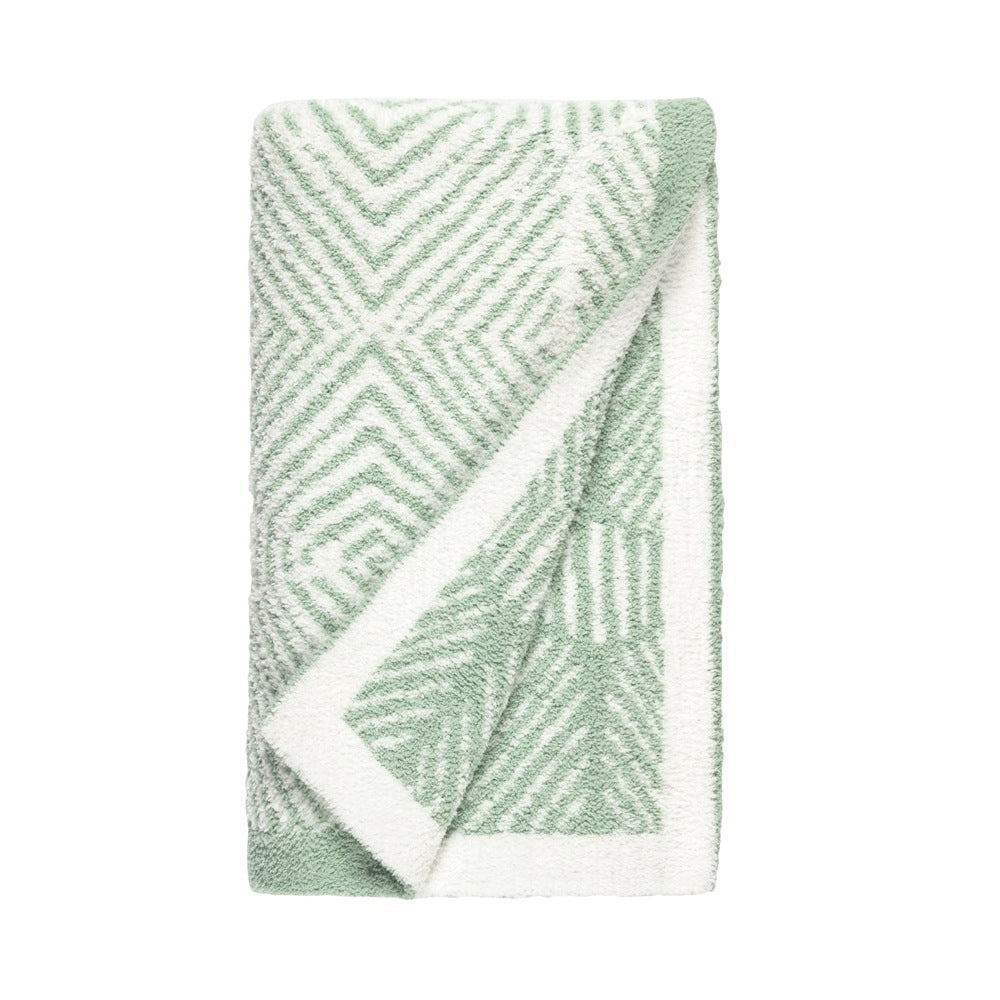
Hugga Blanket in Zebra Geo
Hugga Blanket in Zebra Geo – Cozy Comfort for Babies and Toddlers The Hugga Blanket in Zebra Geo is designed to provide a sense of coziness and contentment for your little one. Lightweight and durable, this blanket is perfect for all seasons, making it an essential for everyday cuddling, naptime, or adding a stylish touch to the nursery. Babies and toddlers love its irresistibly soft, double-sided feather yarn that delivers warmth and comfort. Key Features: Perfect for Baby’s First Blanket : Ideal for use in the nursery or as an everyday comfort blanket. Soft and Premium Feather Yarn : Double-sided for an ultra-soft and snuggly feel that babies adore. Stylish and Trendy Prints : The zebra geo design adds a fun and modern touch to your baby's essentials. Versatile Size : Large 40" x 36" size makes it perfect for multiple uses, including as a stroller cover, playmat, or cuddling blanket. Machine Washable : Easy to clean and maintain for everyday use. Perfect For: Parents looking for a soft, durable blanket for their baby or toddler. Babies who love to snuggle up in soft, cozy blankets. Family and friends searching for a thoughtful and stylish baby gift. The Hugga Blanket in Zebra Geo provides the perfect blend of style, comfort, and functionality, making it a must-have for your little one's cozy moments!
Brand: Bazzle Baby
Category: Baby & Toddler > Swaddling & Receiving Blankets > Receiving Blankets